Anna Dlasková

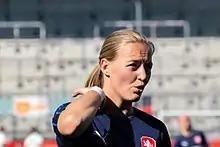
Dlasková in 2018

Anna Dlasková (born 6 October 1995) is a Czech football defender, who plays for Slovan Liberec in the Czech Women's First League. She previously played for Sparta Prague from 2005 to 2024.